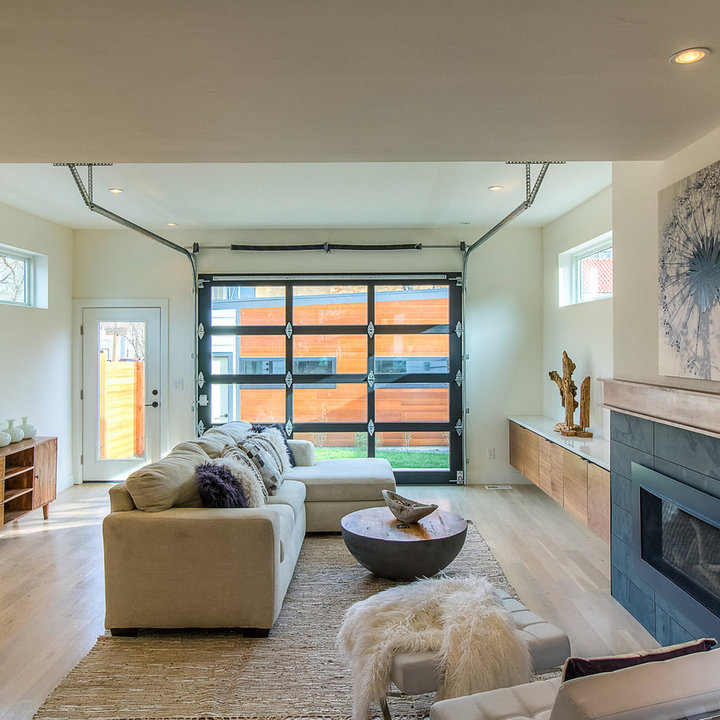
Style: Industrial